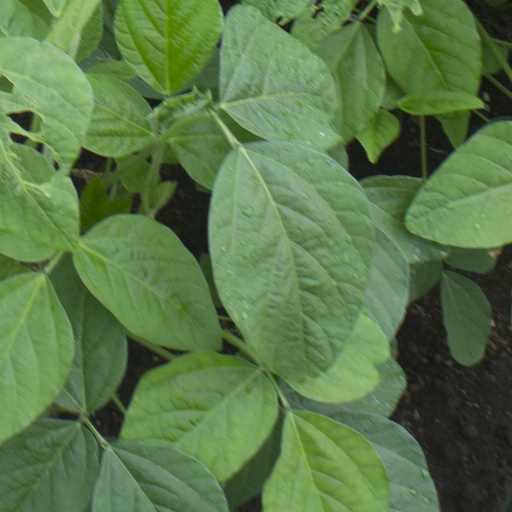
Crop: soybean